Interstate 295 (Florida)

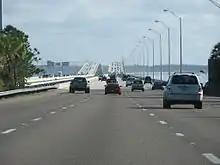
I-295 at the Buckman Bridge

East of the I-95 interchange near the airport, I-295 continues east as the East Beltway, with the next interchange being US 17 (North Main Street). I-295 starts to curve to the southeast, with interchanges at Pulaski Road and Alta Drive/Yellowbluff Road. Before orienting itself southward at the SR 105 (Zoo Parkway/Heckscher Drive) area, the freeway crosses the Dames Point Bridge over the St. Johns River into the Fort Caroline area. Just south of the bridge, a partial interchange with SR 113 (Southside Connector) in the Regency area is followed by full interchanges with Merrill and Monument roads, providing access through Arlington between Jacksonville University and Naval Station Mayport. Continuing south, it has full interchanges with SR 10 (Atlantic Boulevard), St. Johns Bluff Road, US 90/SR 212 (Beach Boulevard) and Town Center Parkway/University of North Florida Drive access to the University of North Florida. The next interchange, SR 202 (J. Turner Butler Boulevard), is a freeway to freeway turbine interchange, finished in 2008. After interchanges with Gate Parkway and SR 152 (Baymeadows Road) and a partial interchange with SR 9B (future I-795), I-295 curves to the west, it crosses US 1 (Philips Highway) before completing the loop at I-95 in south Jacksonville.